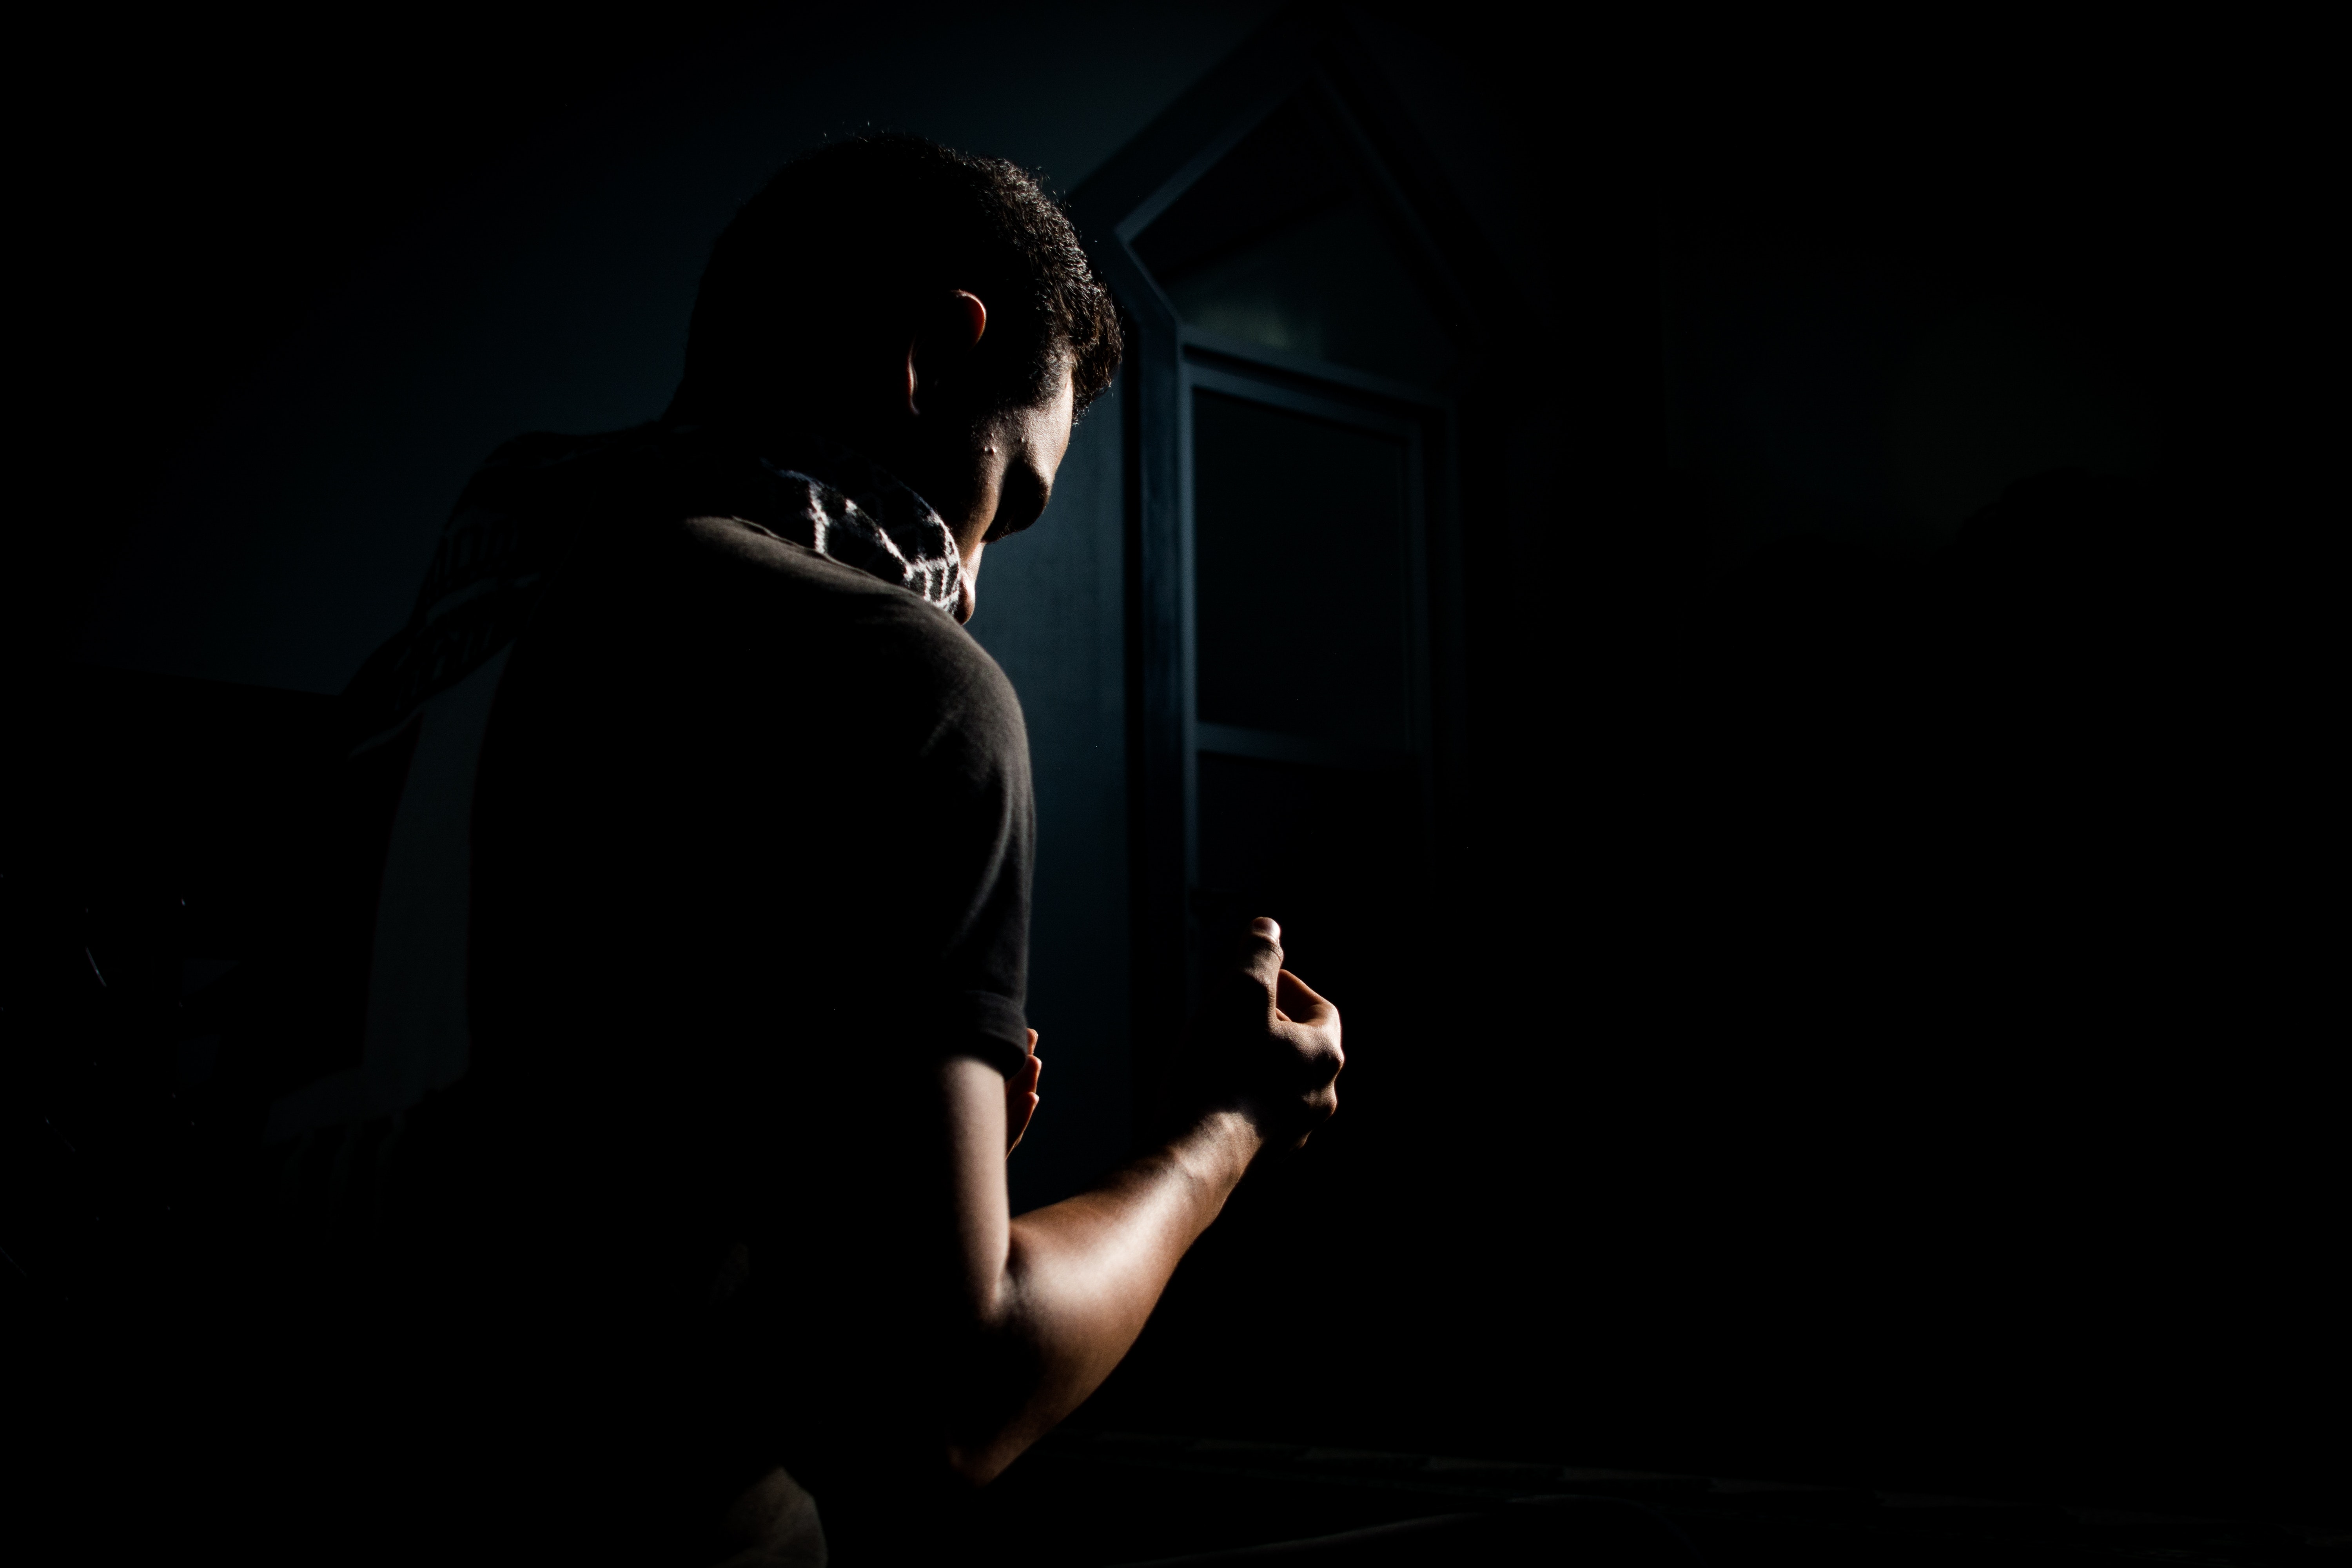
black, darkness, light, photography, backlighting, audio equipment, flash photography, hand, technology, room, microphone, black hair, performance, night, shadow, midnight